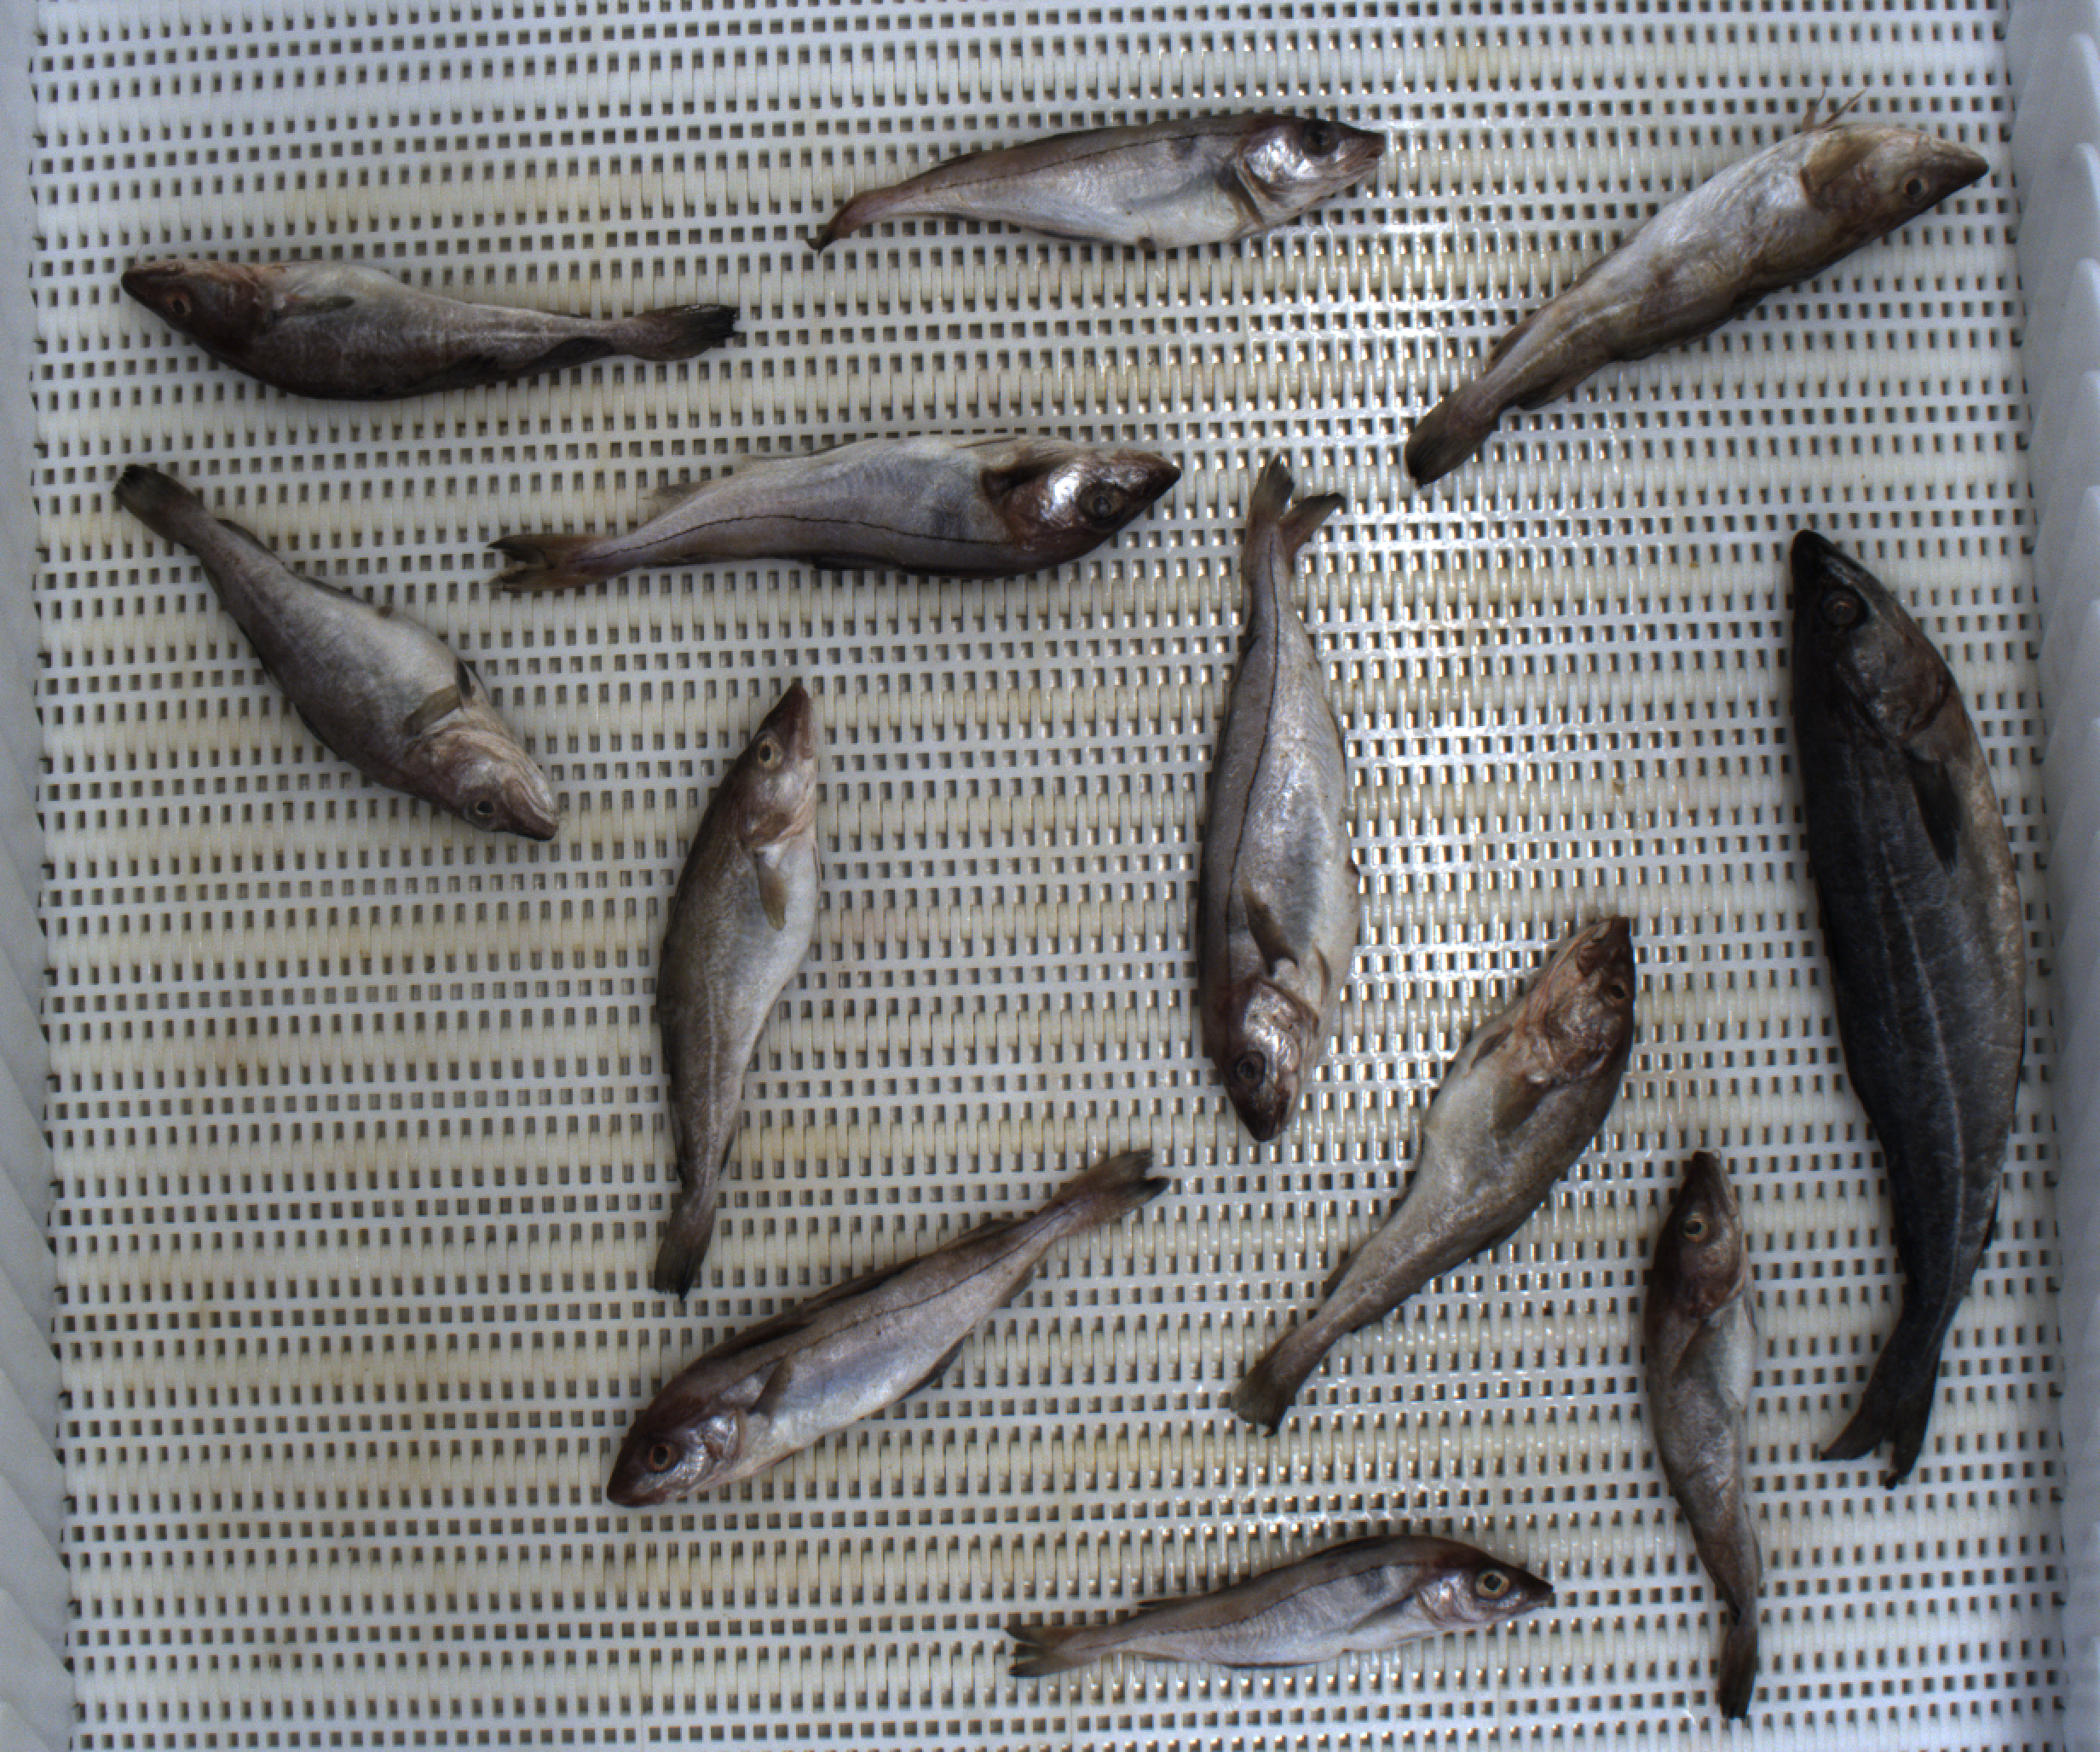
Total fish: 12
Cod: 6
Haddock: 5
Whiting: 0
Hake: 0
Horse mackerel: 0
Saithe: 1
Other: 0